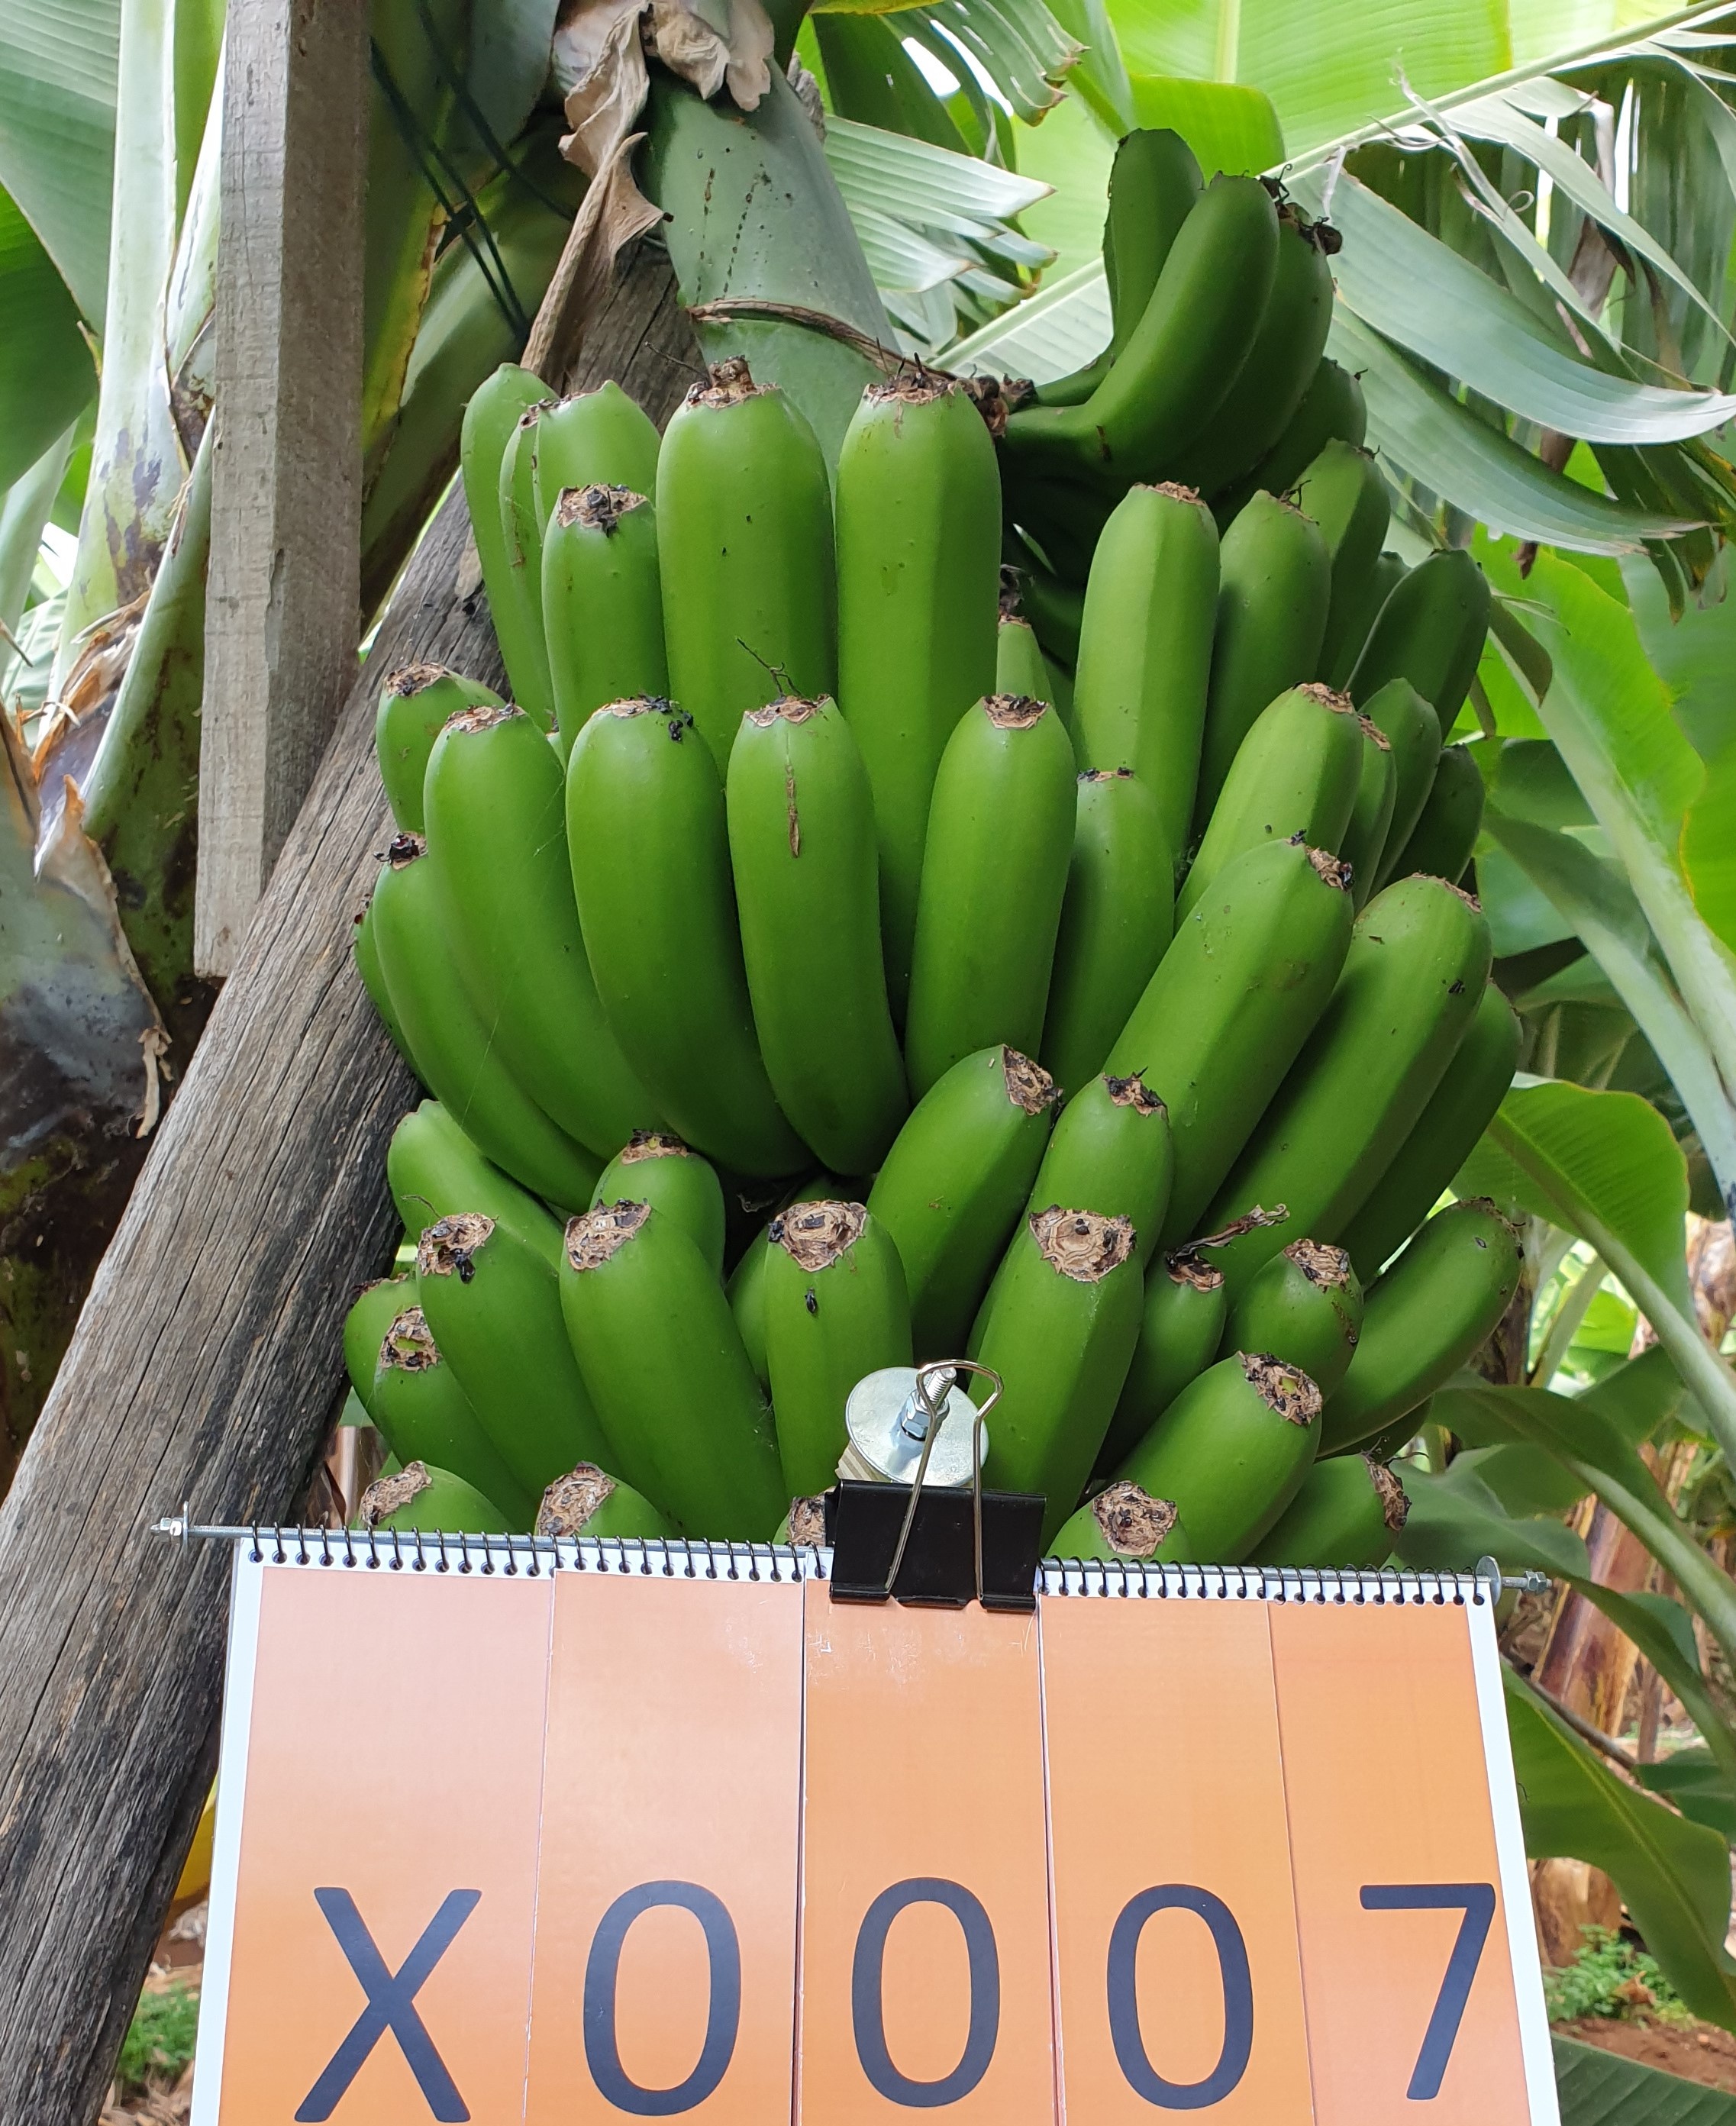
Label: Cut